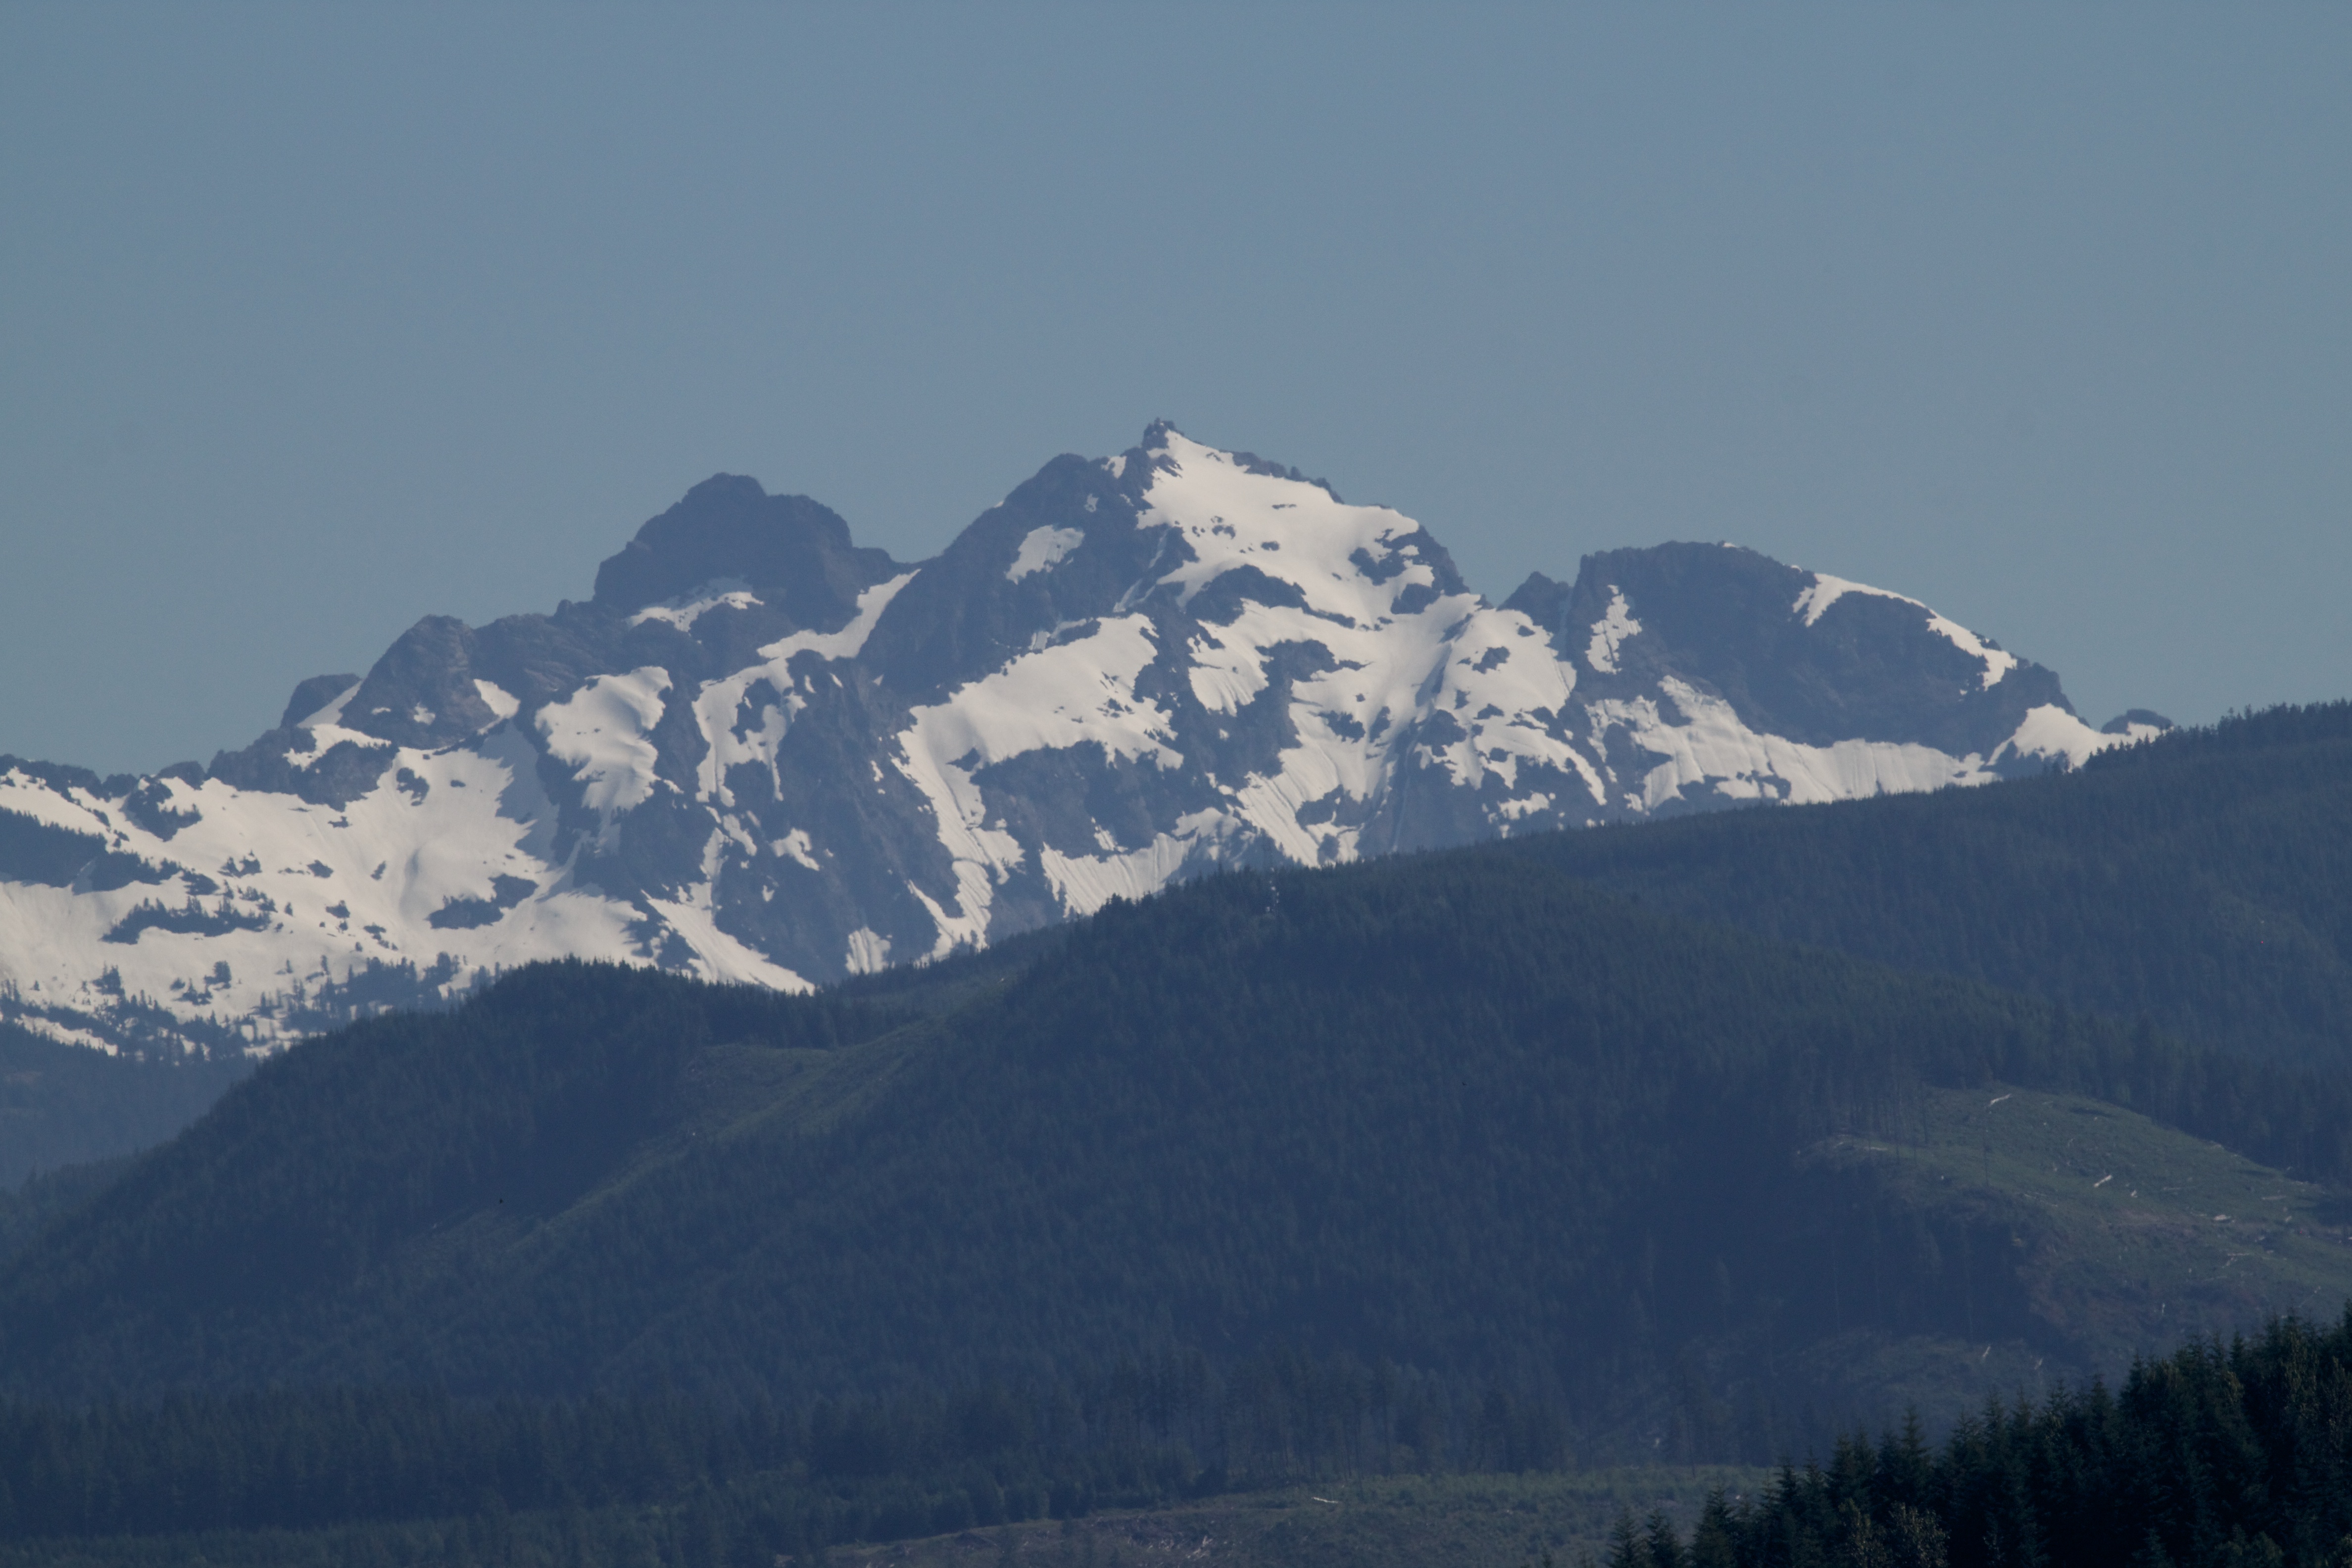
mountain, snow, winter, hill, peak, mountain range, weather, ridge, summit, washington, alps, plateau, fell, odyssey, landform, mountain pass, geographical feature, mountainous landforms